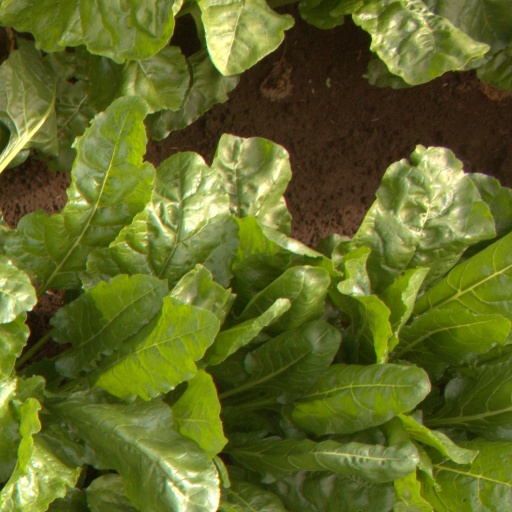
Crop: sugar beet